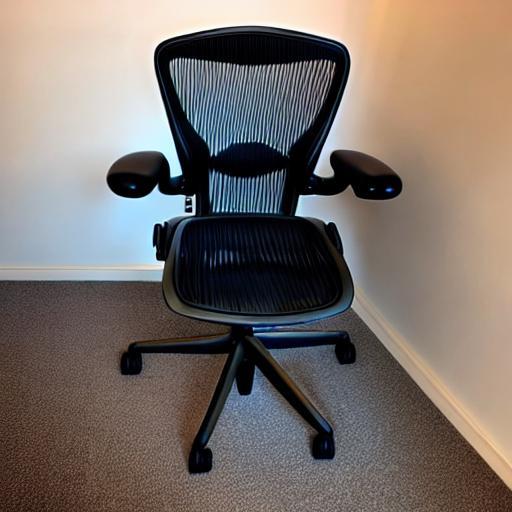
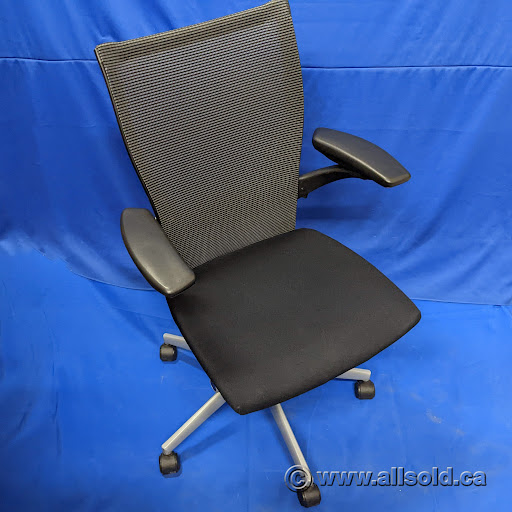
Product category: items_chair
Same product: no